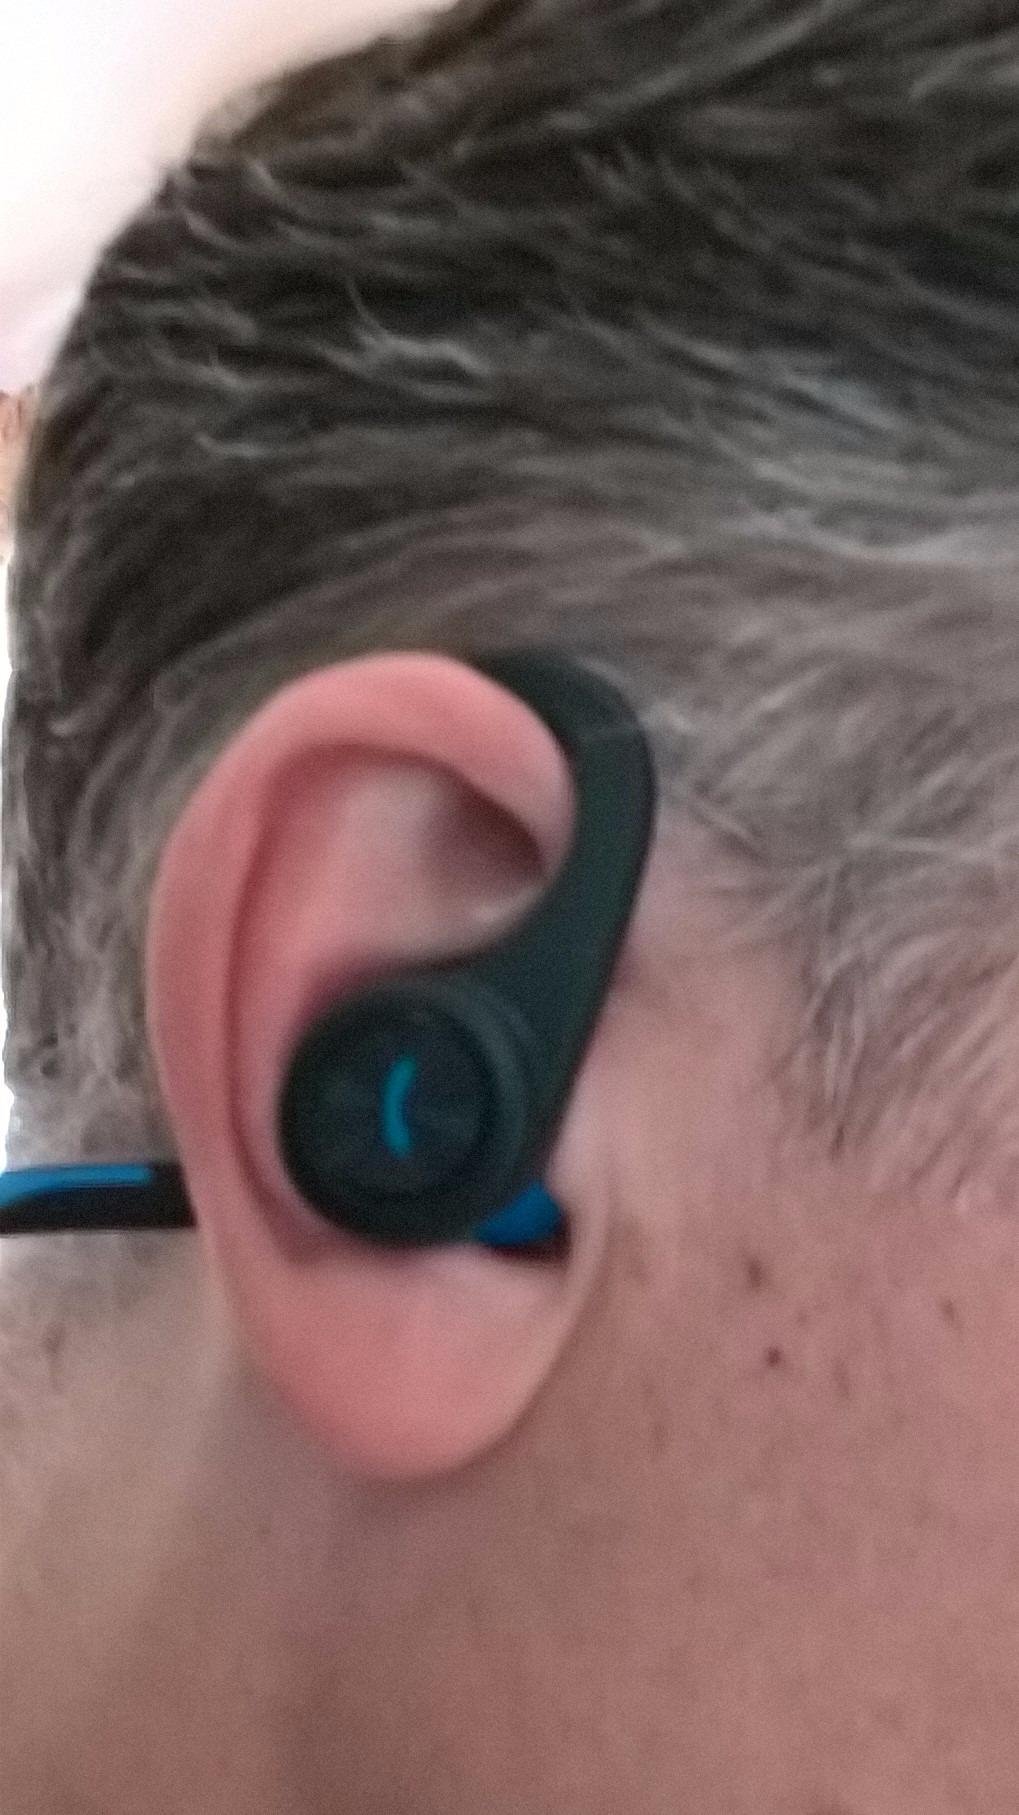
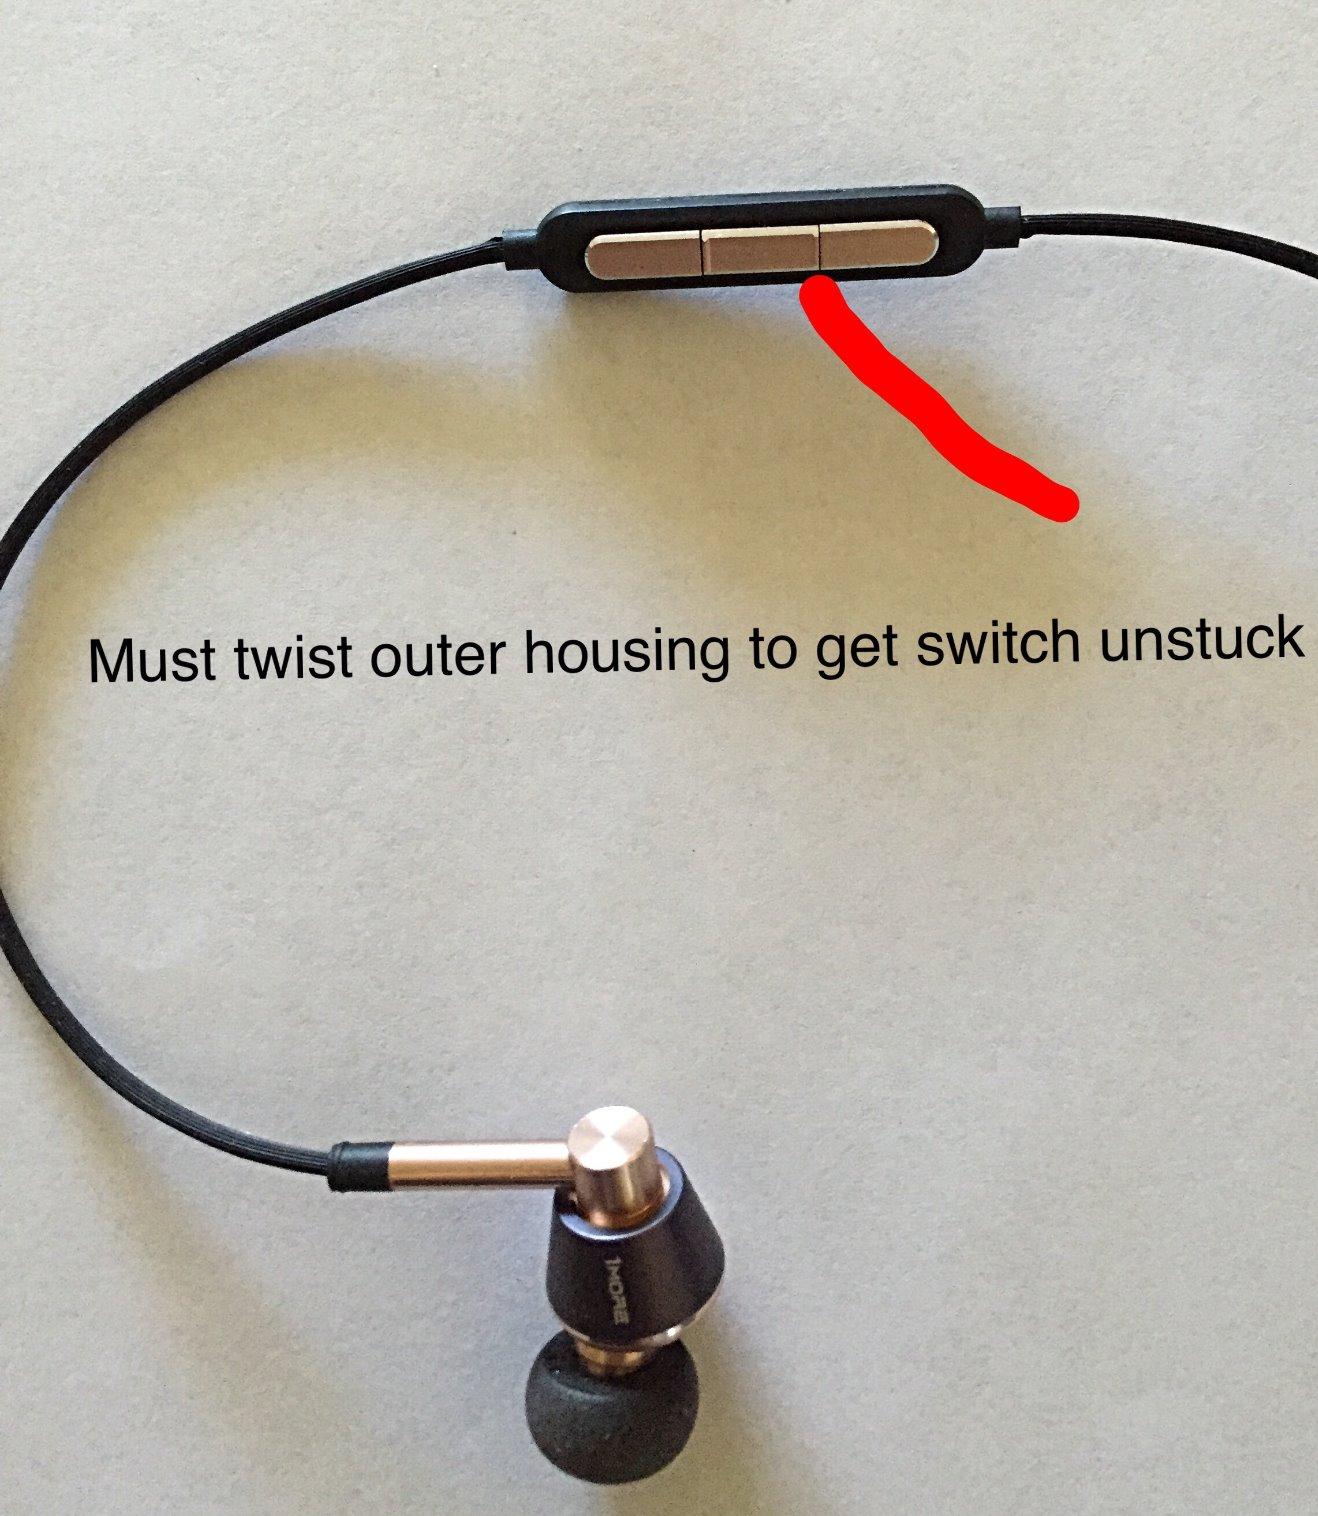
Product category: headphones
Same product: no